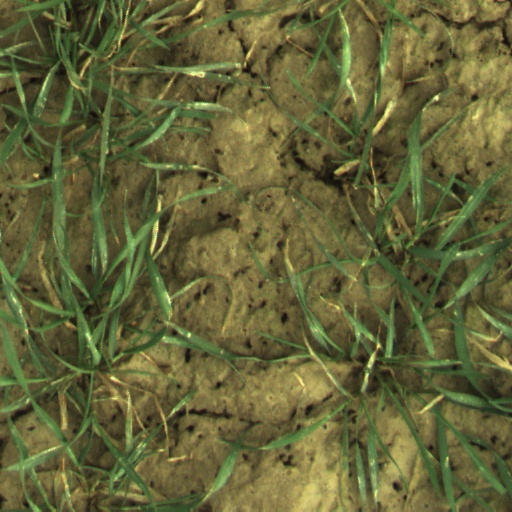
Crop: wheat